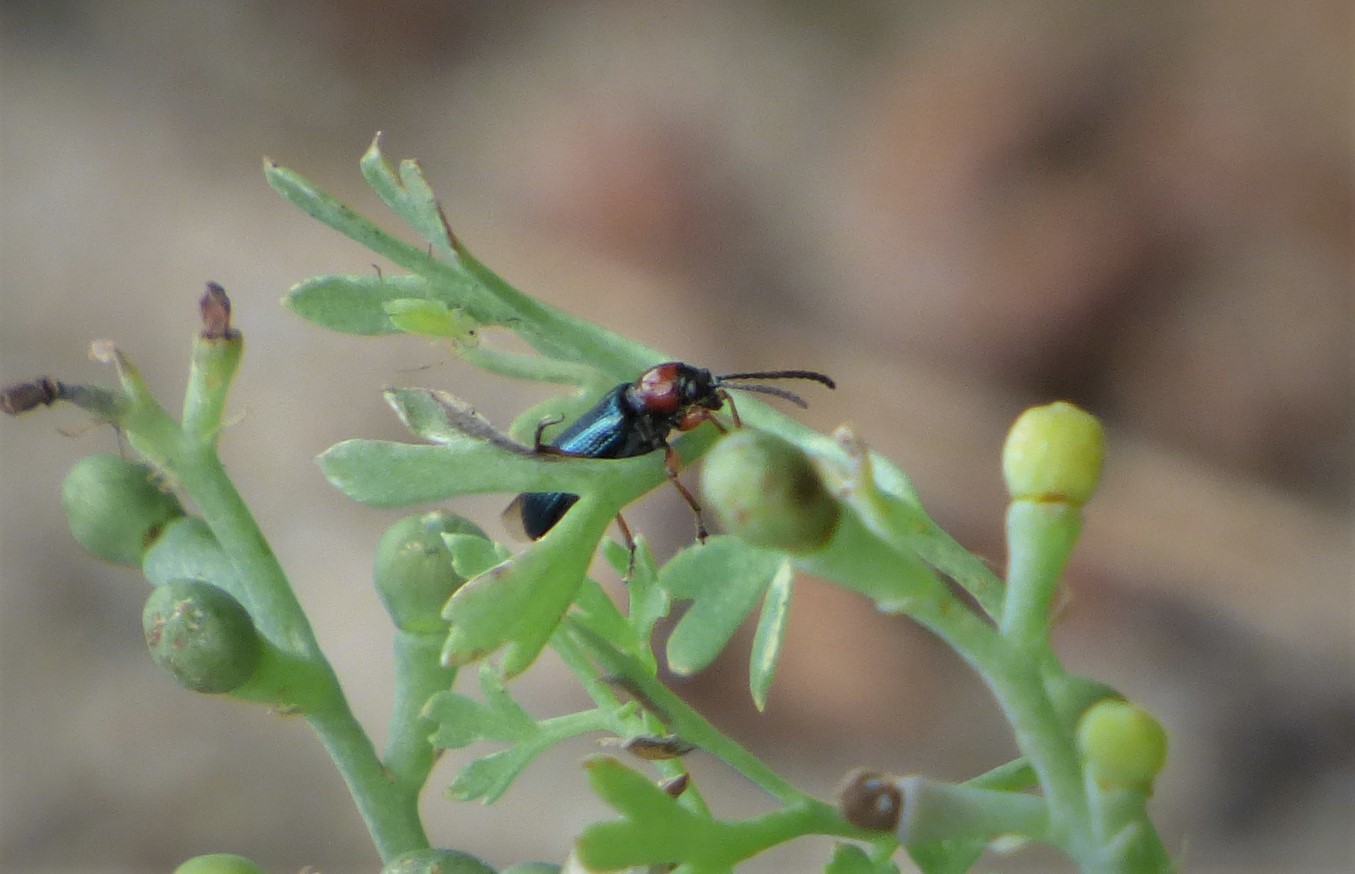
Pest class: cereal_leaf_beetle